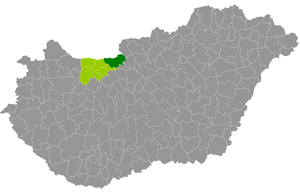
Le district d'Esztergom est un des 6 districts du comitat de Komárom-Esztergom en Hongrie. Il compte 92 902 habitants et rassemble 24 localités : 19 communes et 5 villes dont Esztergom, son chef-lieu.